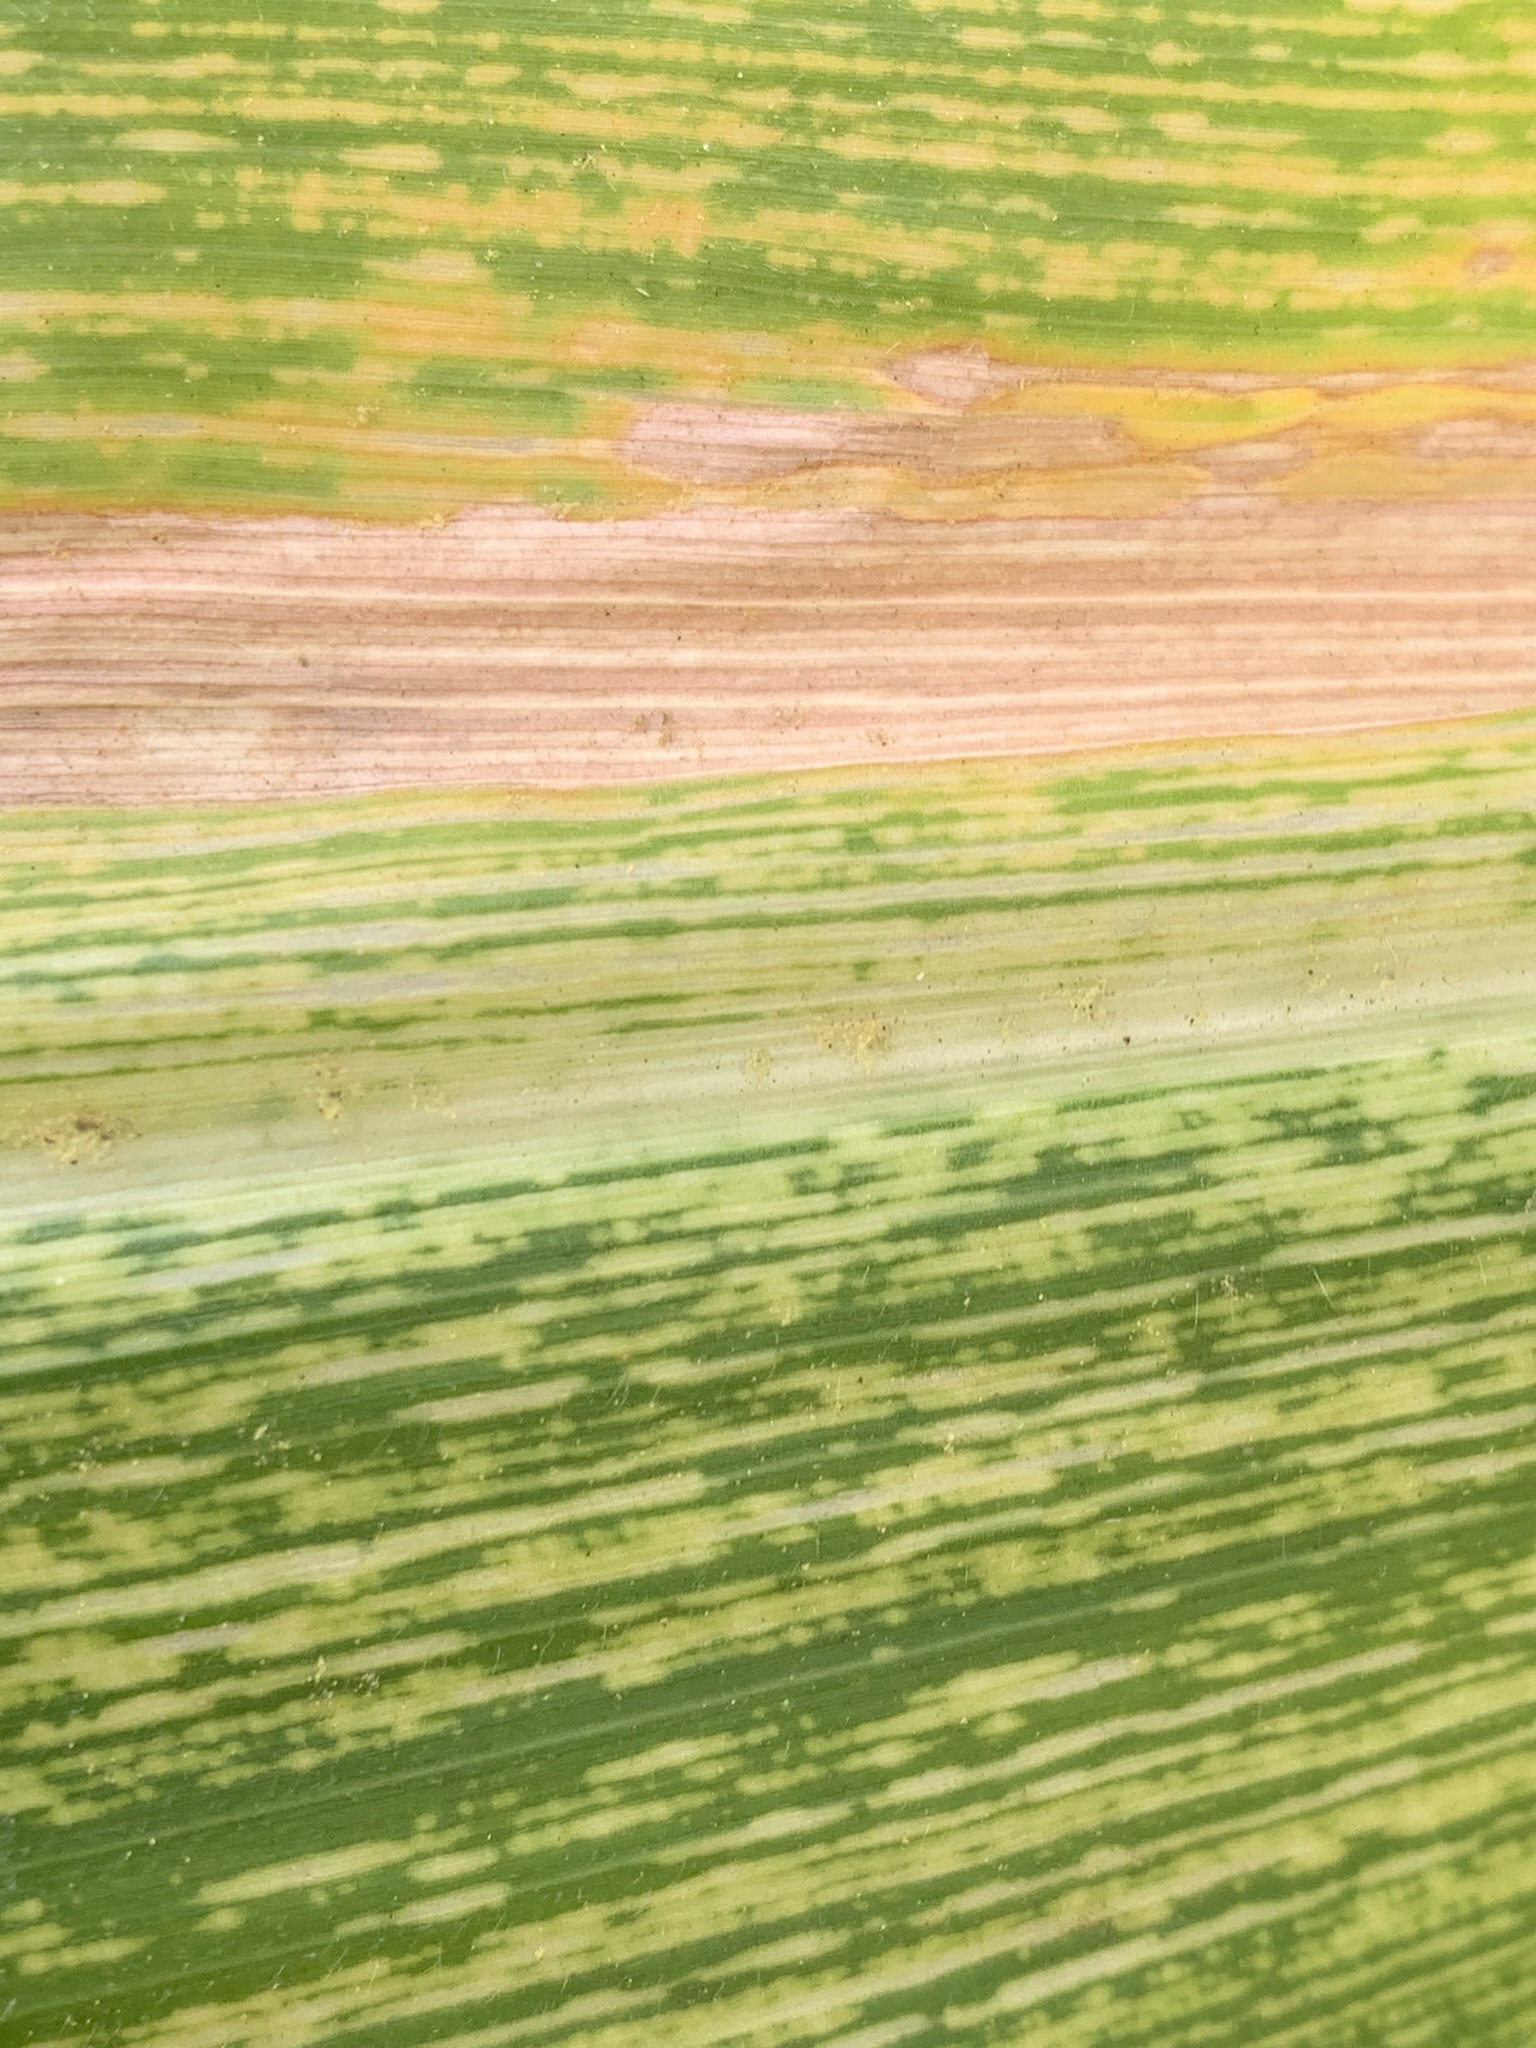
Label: MSV